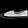
Label: Sneaker